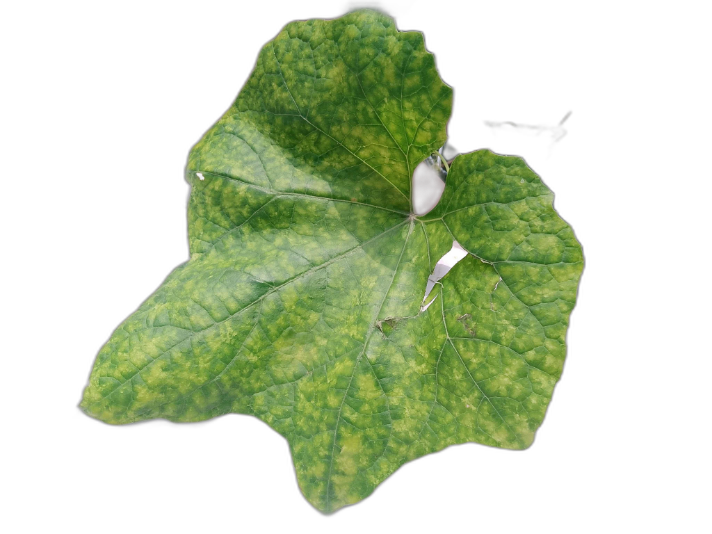
Crop: Zucchini
Label: Downy_Mildew